Wesley College, University of Sydney

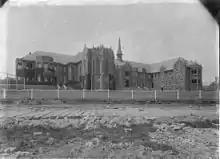
Wesley College in the 1930s.

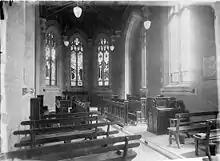
The interior of the Wesley chapel in the 1930s

The Edwardian Gothic main wing of Wesley dates from 1917 and was designed by the winner of a competition, Byera Hadley (1872–1937), an English-born architect who had emigrated to Australia in 1887. Construction of the design was expected to cost £20,000. The brown face brick and sandstone building originally consisted of the central wing, dining room, chapel and Master's residence. It has a steep slate roof and is topped with a copper flèche. The interiors are detailed in a neo-Gothic style with polished timber staircases and wainscotting, leadlight windows and quatrefoil plaster ceilings. The chapel, also designed by Hadley and completed in 1919, was paid for by benefactor Frederick Cull.